Taxil hoax

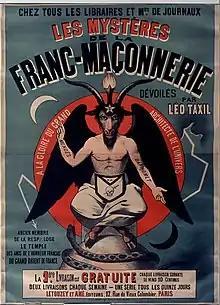
Poster advertising the work of Leo Taxil

The Taxil hoax was an 1890s hoax of exposure by Léo Taxil, intended to mock not only Freemasonry but also the Catholic Church's opposition to it.